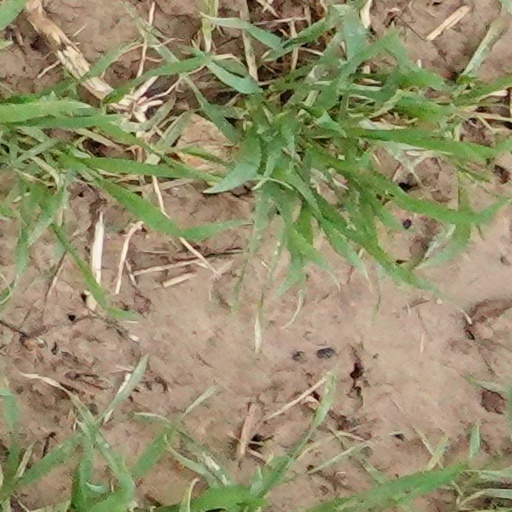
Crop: wheat